AK-630

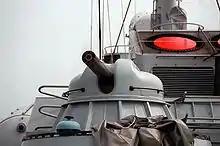
One of two AK-630M installations on the former East-German ship "Hiddensee"

The AK-630 is a Soviet and Russian fully automatic naval, rotary cannon, close-in weapon system. The "630" designation refers to the weapon's six gun barrels and their 30 mm caliber.